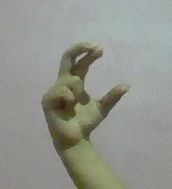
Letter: thal